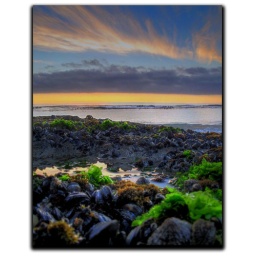
MACRO bright green seaweed in tiny rock pool